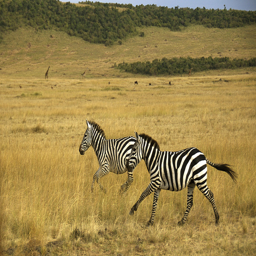
Two zebras playfully running along in the field.
Two zebra run through a field of tall grass.
a couple of zebras are in a field
Two zebras galloping through the dry grassy terrain.
two zebras running in a field near one another